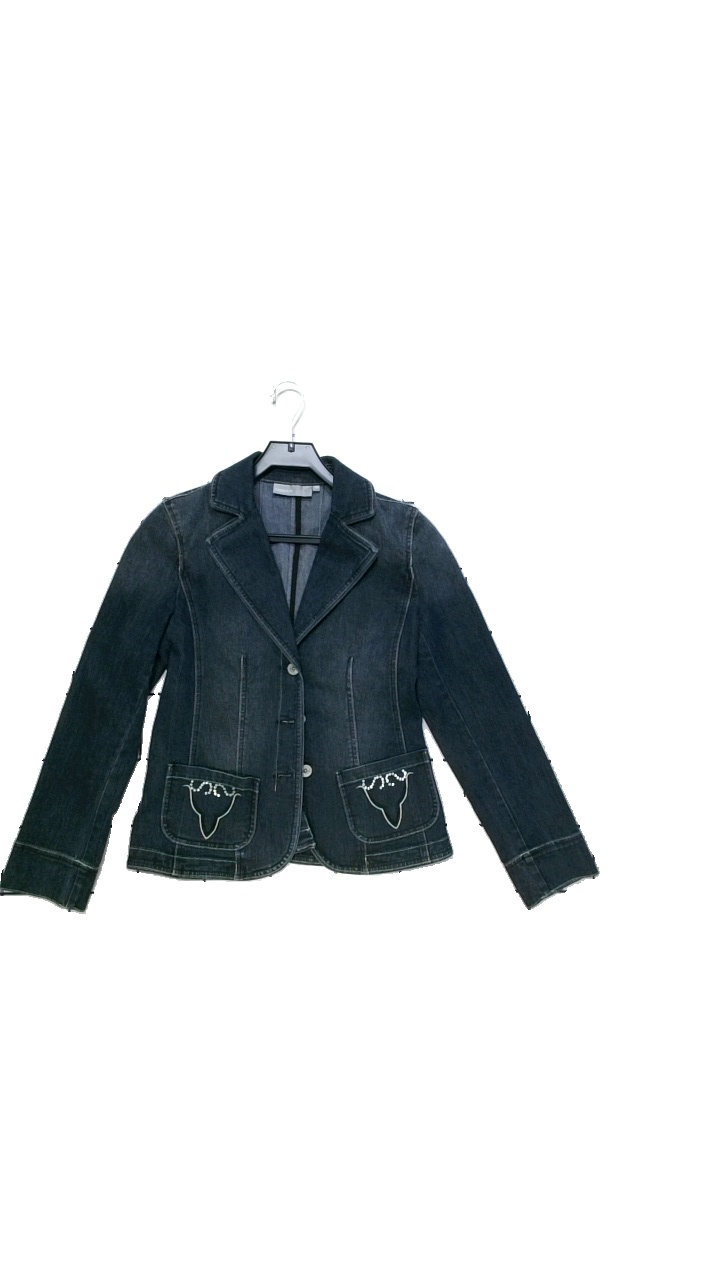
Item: Jacket (Ladies)
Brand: Kappahl
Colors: Blue
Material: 76% cotton, 21% polyester, 3% elastane
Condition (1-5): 4
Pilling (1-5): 5
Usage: Reuse
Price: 100-150